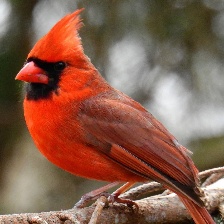
Species: NORTHERN CARDINAL
Scientific name: CARDINALIS CARDINALIS